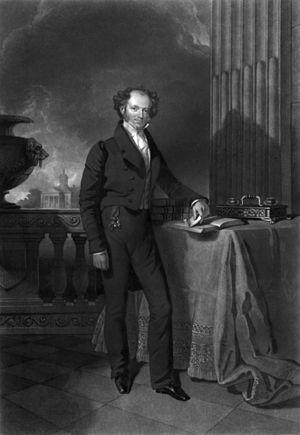
La présidence de Martin Van Buren débuta le 4 mars 1837, date de l'investiture de Martin Van Buren en tant que 8ᵉ président des États-Unis, et prit fin le 4 mars 1841. Membre du Parti démocrate et vice-président d'Andrew Jackson, Van Buren entra en fonction après avoir remporté l'élection présidentielle de 1836 face au général William Henry Harrison, candidat du Parti whig. Il fut candidat pour un second mandat à l'élection présidentielle de 1840 mais fut battu cette fois par Harrison.
Cette page concerne des événements d'actualité qui se sont produits durant l'année 1837 du calendrier grégorien aux États-Unis.